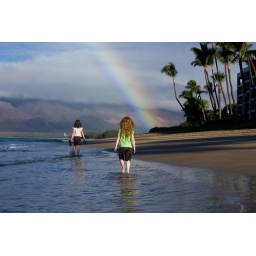
Girls walking on the beach in Maui (Phil Maland Portrait Photography - philmaland.com)